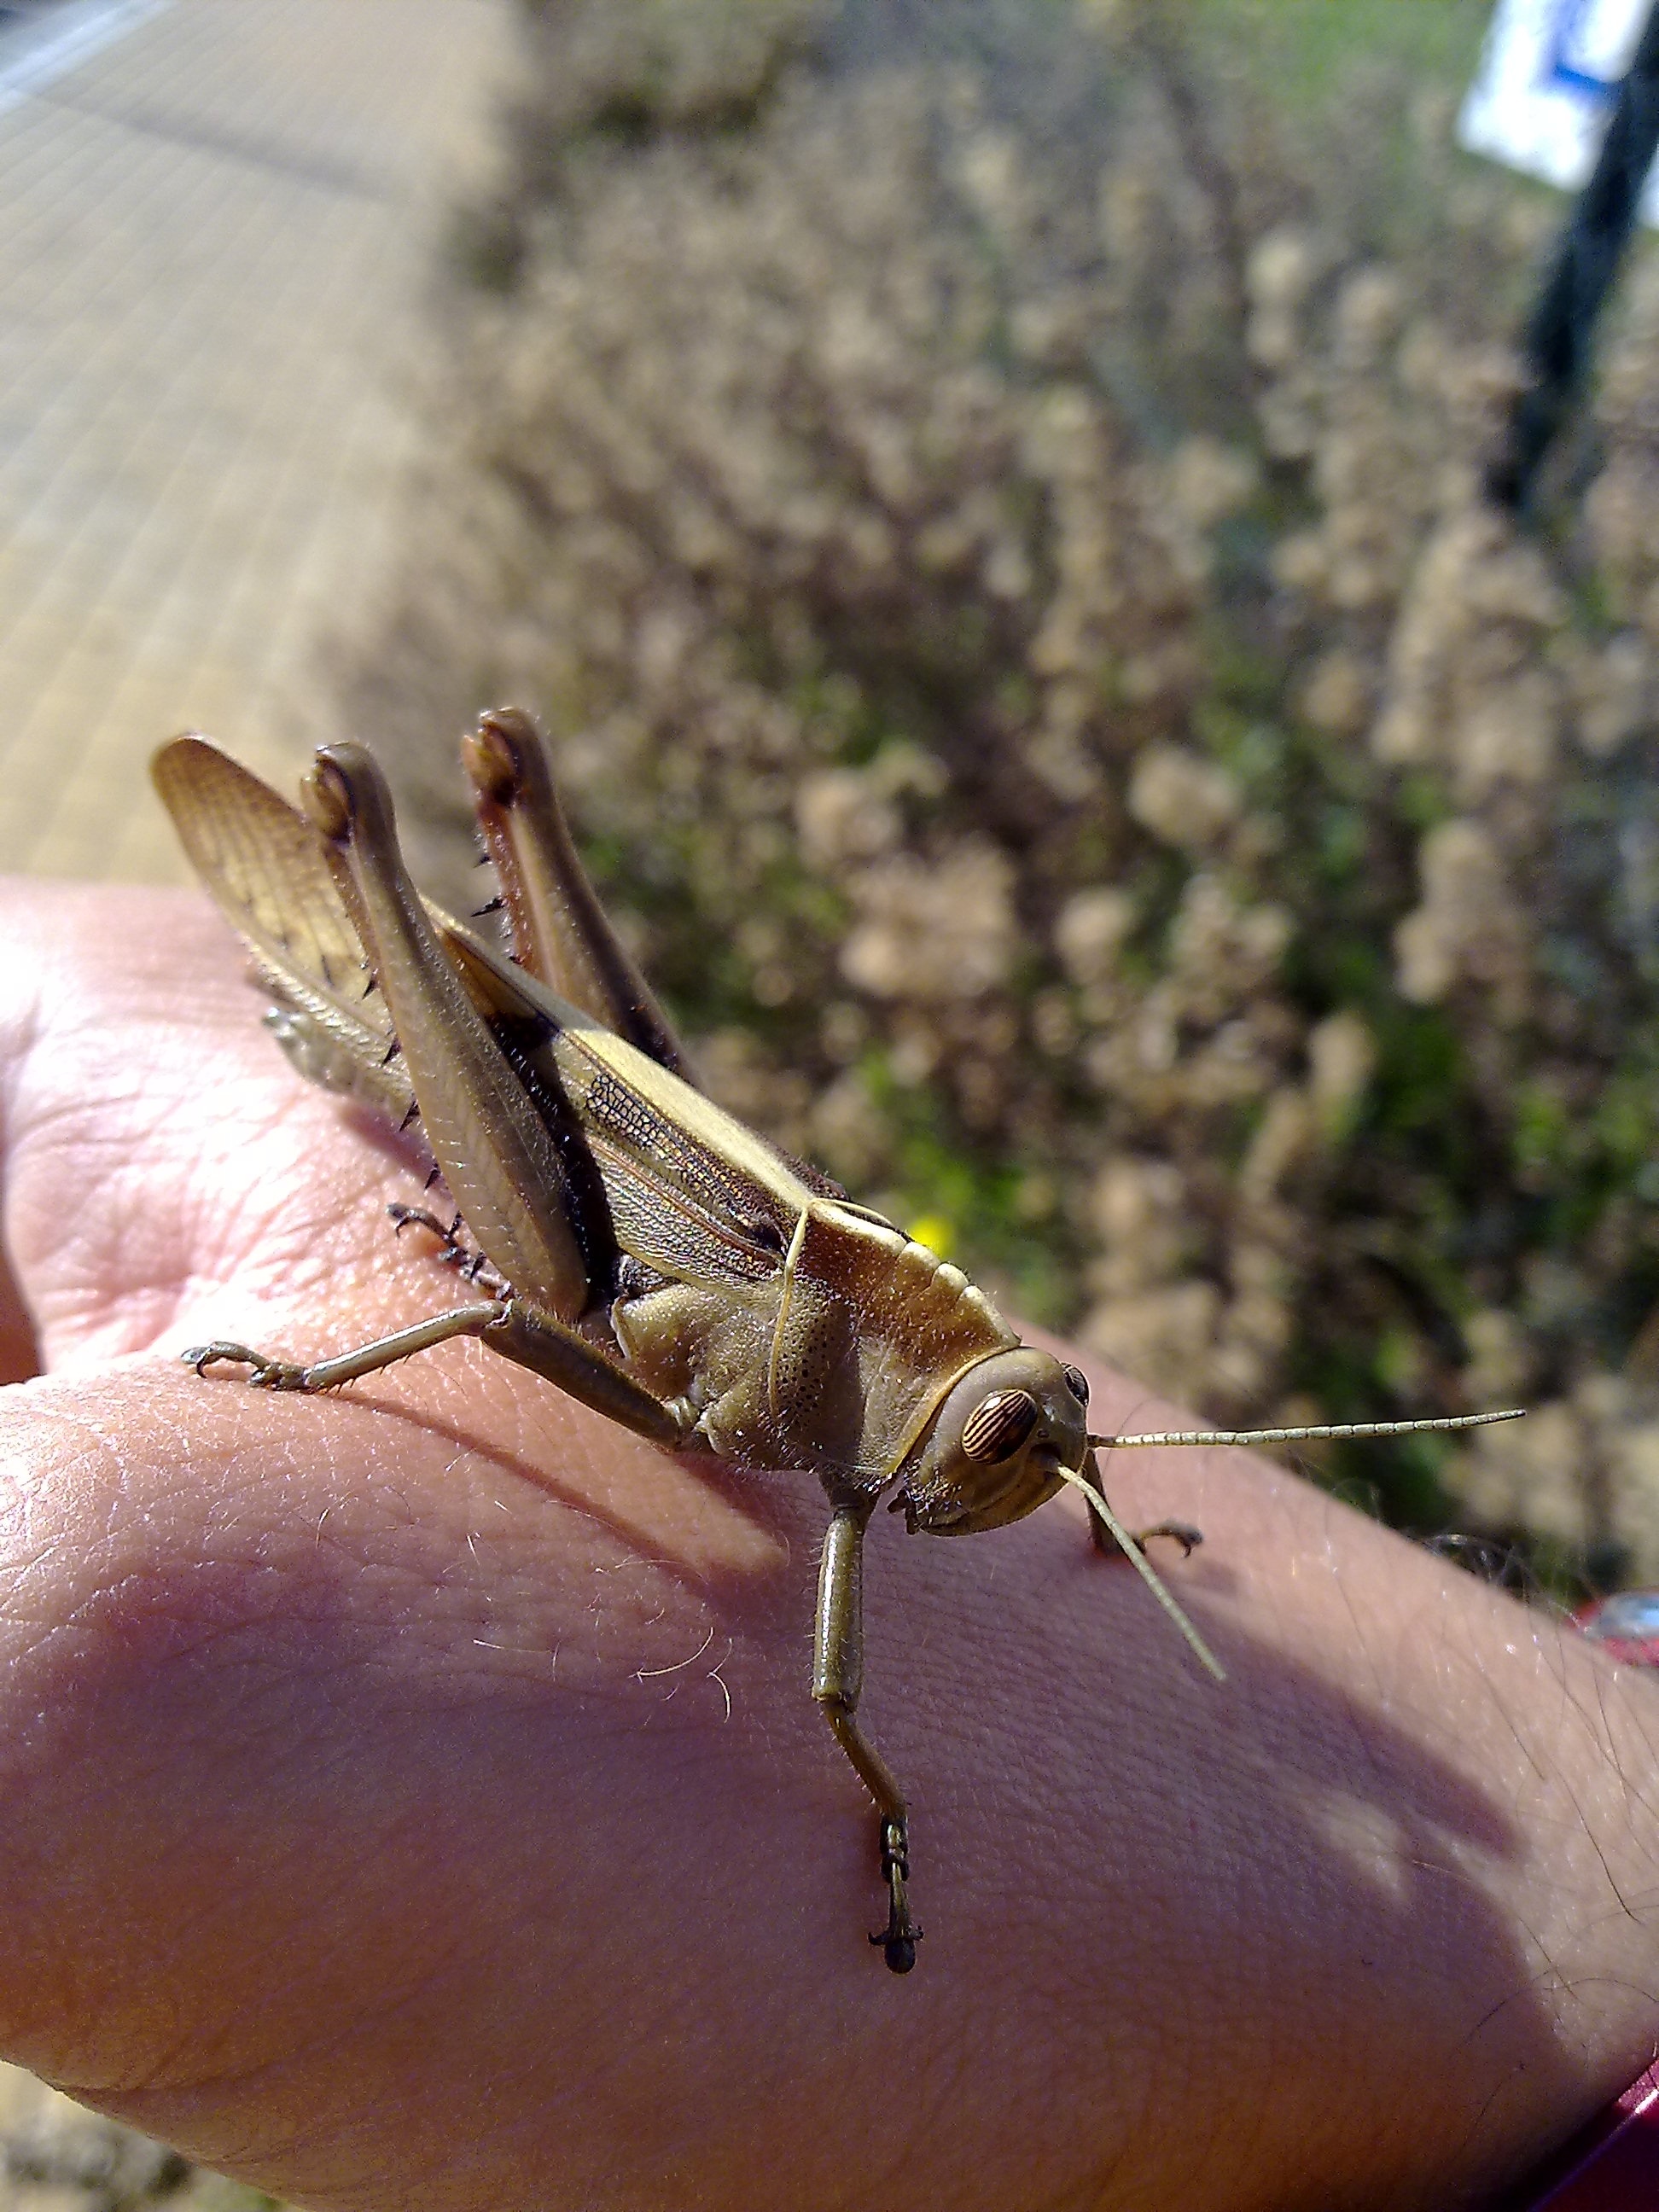
hand, animal, summer, wildlife, insect, friendship, fauna, invertebrate, close up, fear, spain, relationship, creature, andalusia, contact, grasshopper, locust, macro photography, love of animals